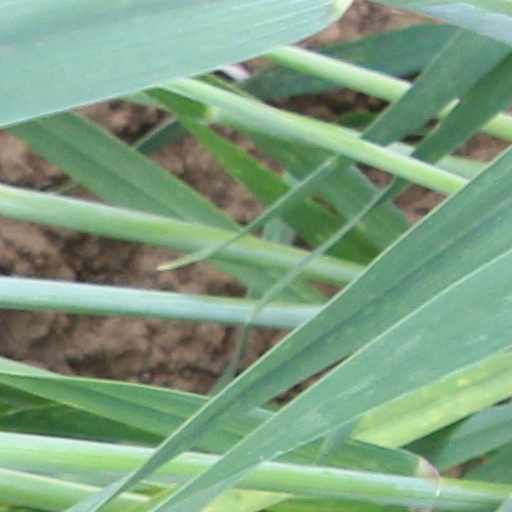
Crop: wheat